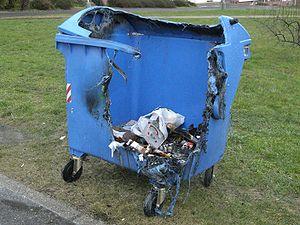
Le trouble du contrôle des impulsions est un groupe de troubles psychiatriques, répertorié dans la Classification internationale des maladies, incluant kleptomanie, jeu compulsif, pyromanie, comportements compulsifs, trichotillomanie, onychophagie et acné excoriée. Ces troubles font souvent leur apparition entre l'âge de 7 et 15 ans. L'impulsivité est le symptôme clé de ces troubles.
La pyromanie est une impulsion caractérisée par une fascination extrême pour le feu chez l'individu. Dans les cas les plus graves, cette monomanie se traduit par des pulsions qui poussent le patient à provoquer lui-même des incendies comme exutoire à un excès de tension qui provoque soulagement et gratification. Le pyromane est distinct de l'incendiaire criminel ou volontaire, du psychotique, et n'agit ni par goût du lucre, ni pour des raisons politiques, ni par désir de vengeance. La pyromanie est un symptôme de certains troubles mentaux tels que le trouble de la personnalité antisociale.